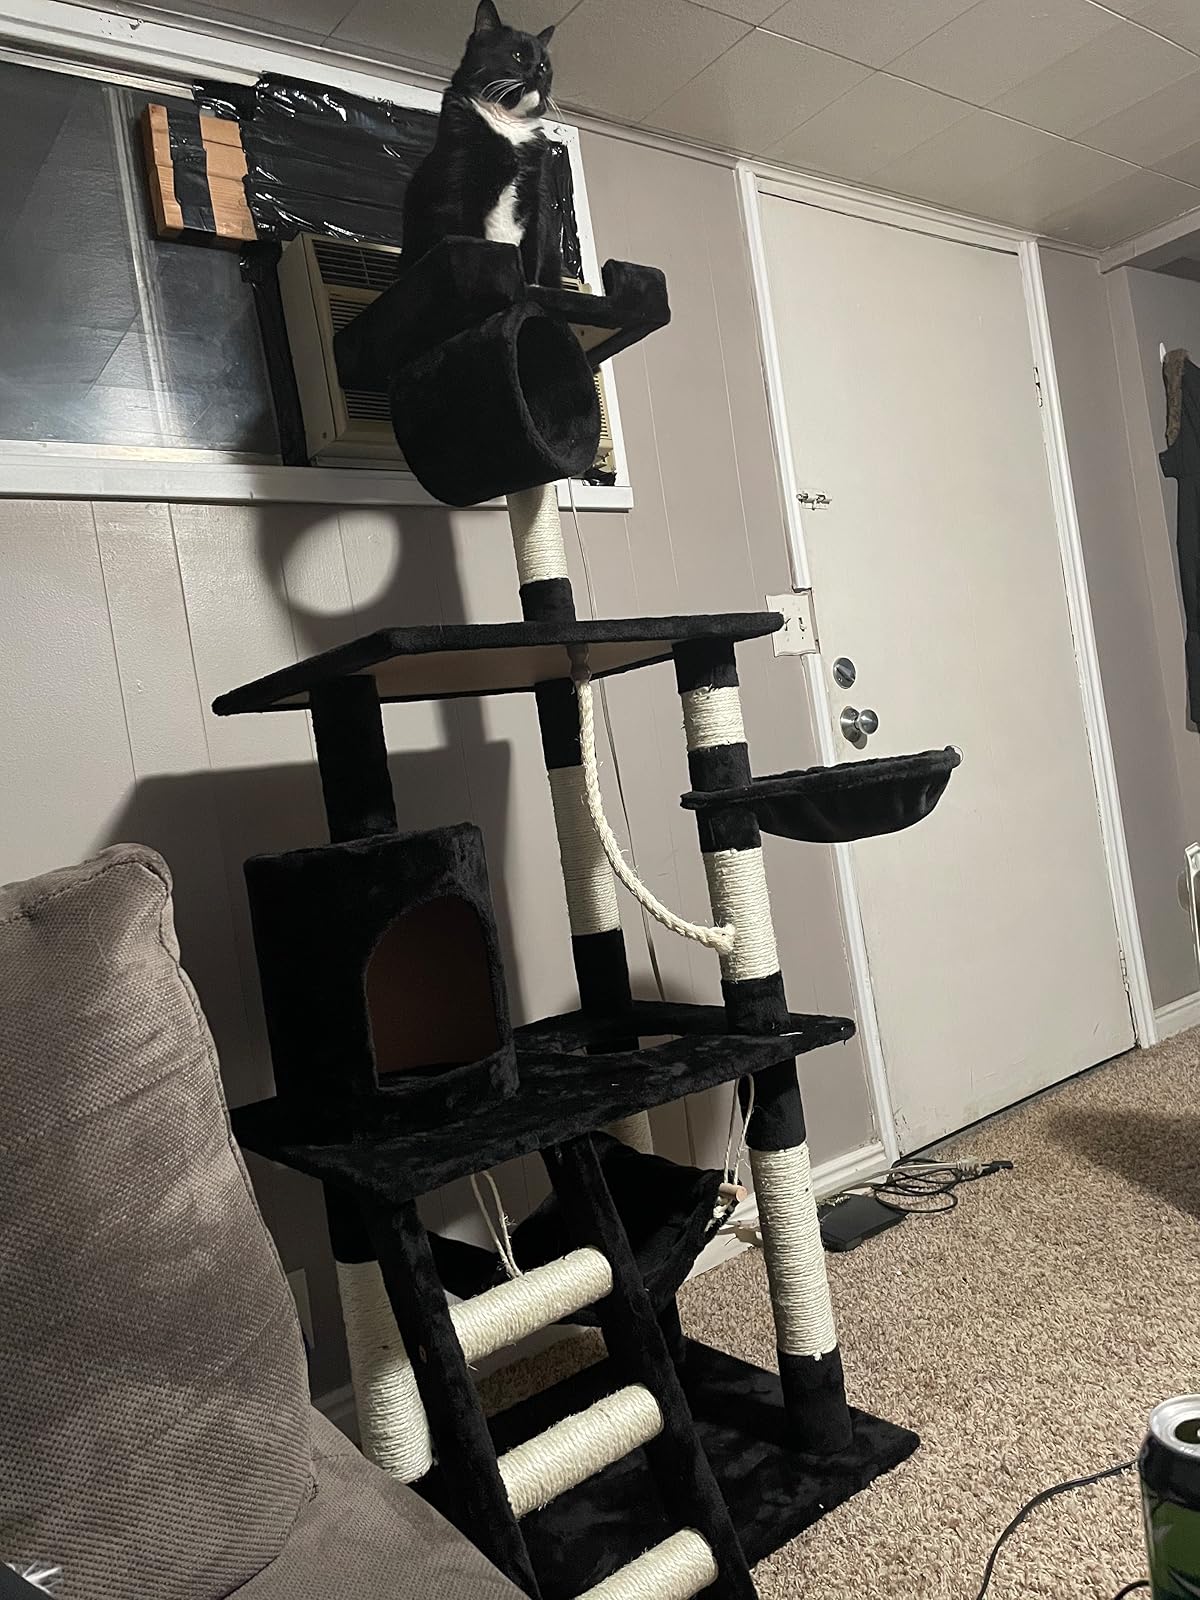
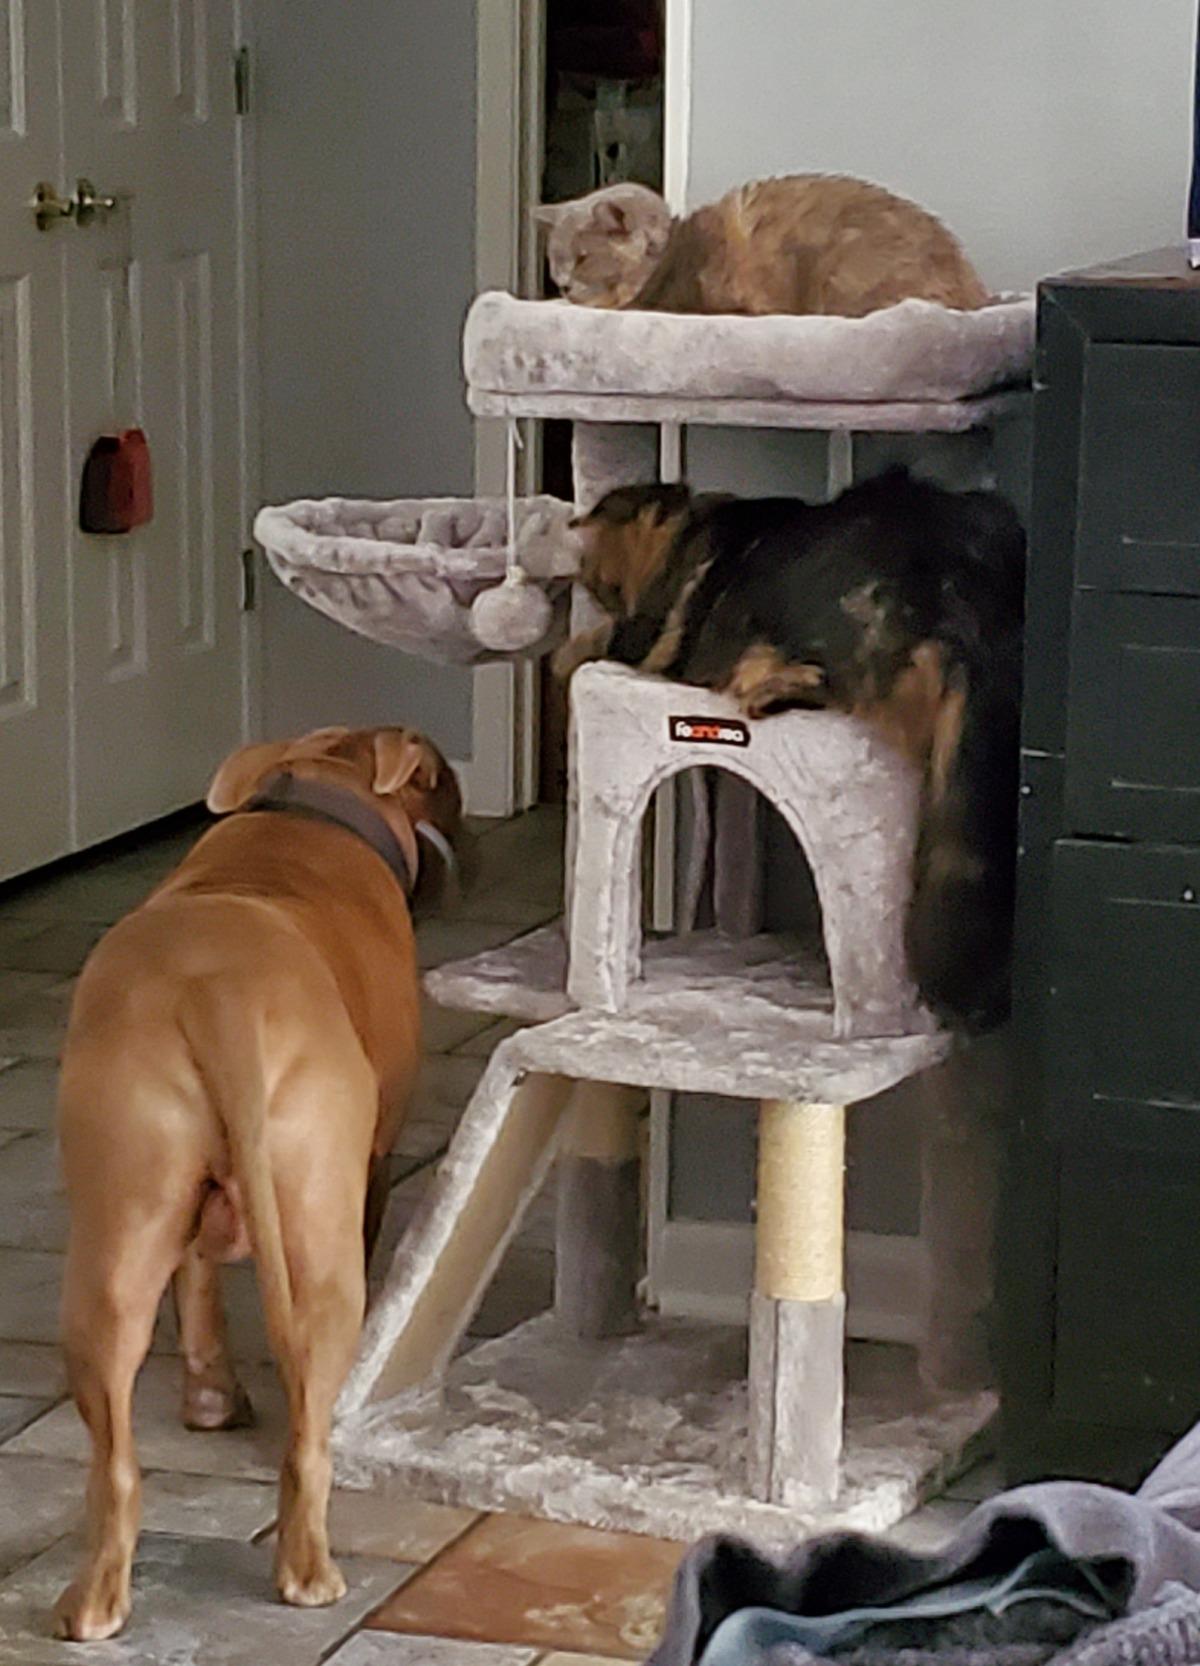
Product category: items_cat tree
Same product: no